And the Pursuit of Happiness

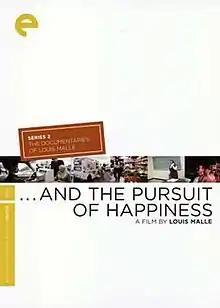
DVD Cover

And the Pursuit of Happiness is a 1986 documentary film for television directed by Louis Malle about the experiences of immigrants in the United States during the 1980s. It was originally released as part of HBO's "America Undercover" series on Independence Day 1986. The film "appeared at a time when immigrants from Latin America and Asia for the first time outnumbered those coming from Europe". It was screened in the "Un Certain Regard" section at the 1987 Cannes Film Festival. It was released on public television in 1988 and won a Peabody Award the following year.